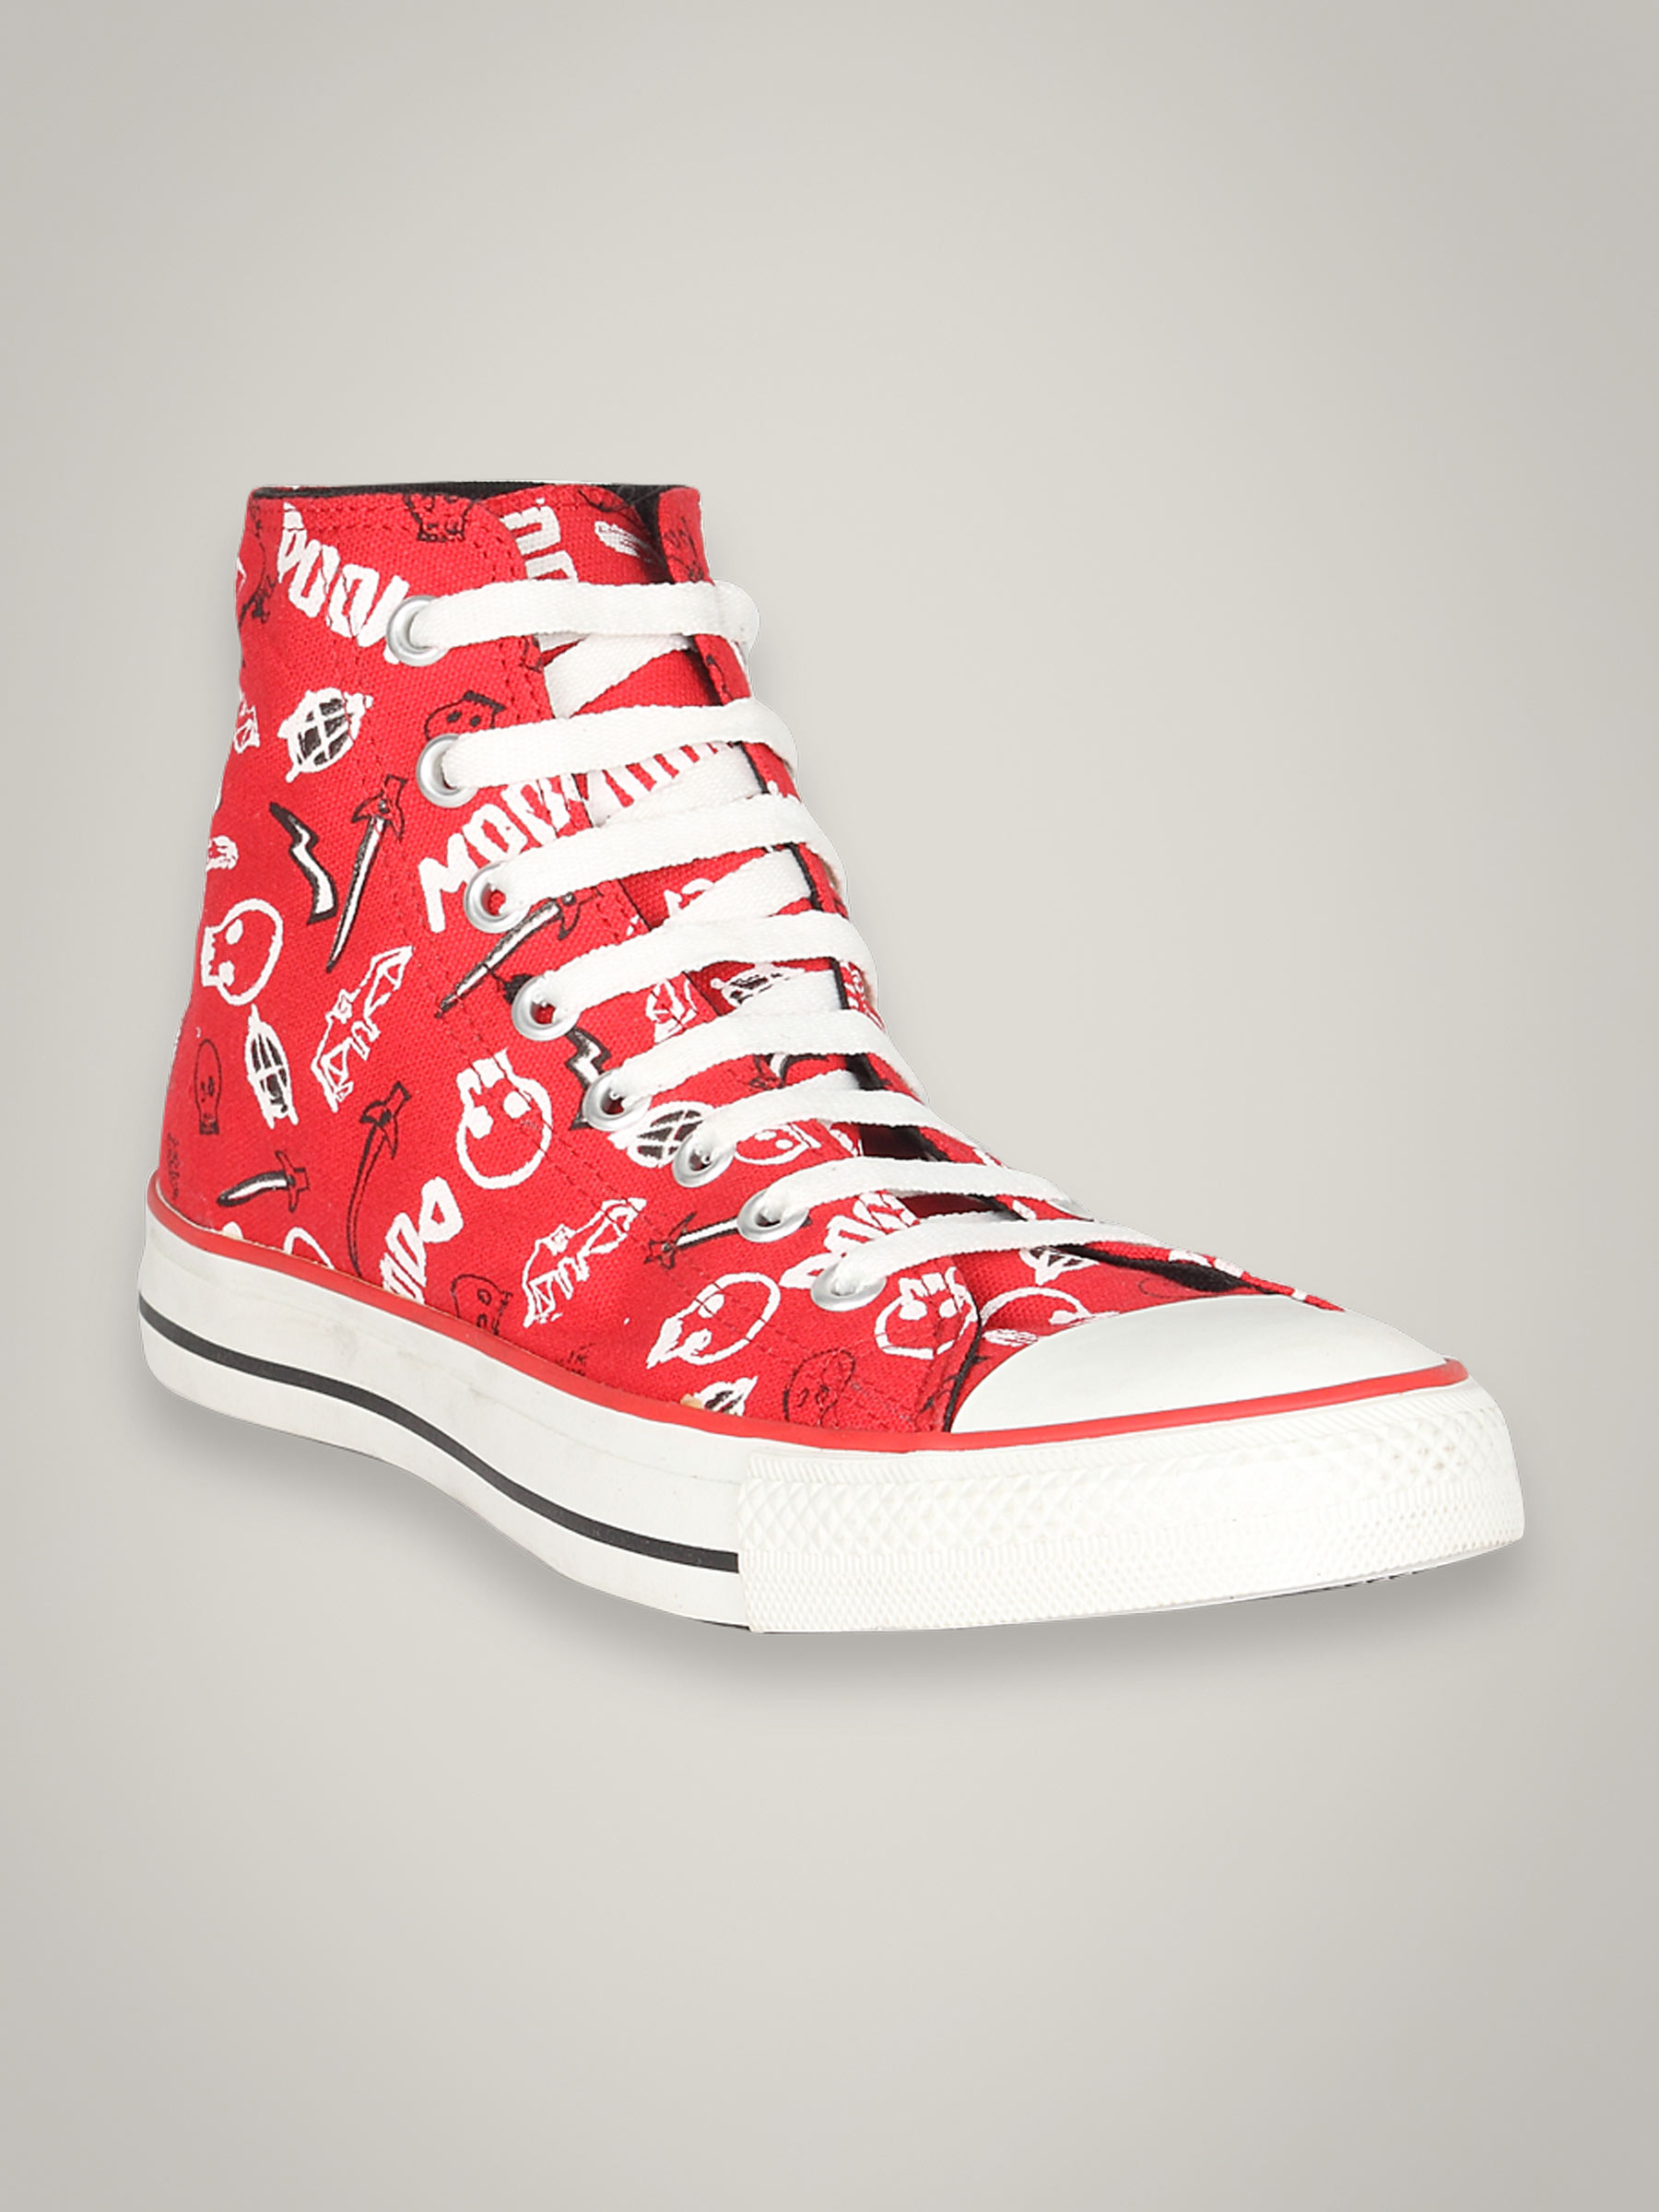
Converse Unisex Skull Print Hi Red Shoe
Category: Footwear / Shoes / Casual Shoes
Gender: Unisex
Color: Red
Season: Summer 2011
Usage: Casual